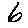
Label: 6